2014 Gay Games

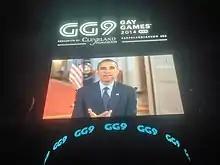
President Barack Obama makes a surprise appearance at the ceremony via video.

The Opening Ceremony began at 7:00 p.m. on Saturday, August 9, at Quicken Loans Arena. Featured stars at the ceremony included singer, dancer and radio host Lance Bass, Broadway actress Andrea McArdle, Alex Newell from Glee, former Olympian Greg Louganis, and The Pointer Sisters. President of the United States Barack Obama made a surprise video appearance.